Shedd Aquarium

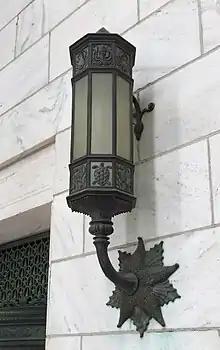
Lamp in the main entrance depicting various sea creatures

Shedd Aquarium was the gift of retail leader John G. Shedd, a protégé of Marshall Field (benefactor of the adjacent Field Museum), to the city of Chicago. Although Shedd only lived long enough to see the architect's first drawings for the aquarium, his widow, Mary R. Shedd, cut the ribbon at the official opening ceremony.